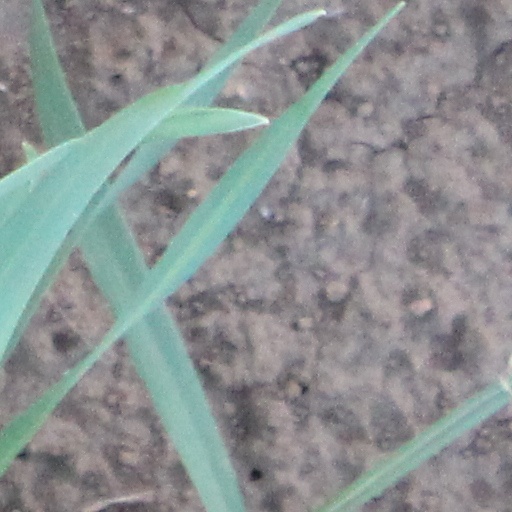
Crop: wheat